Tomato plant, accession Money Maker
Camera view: vertical (180 deg); turntable rotation: 300 degrees
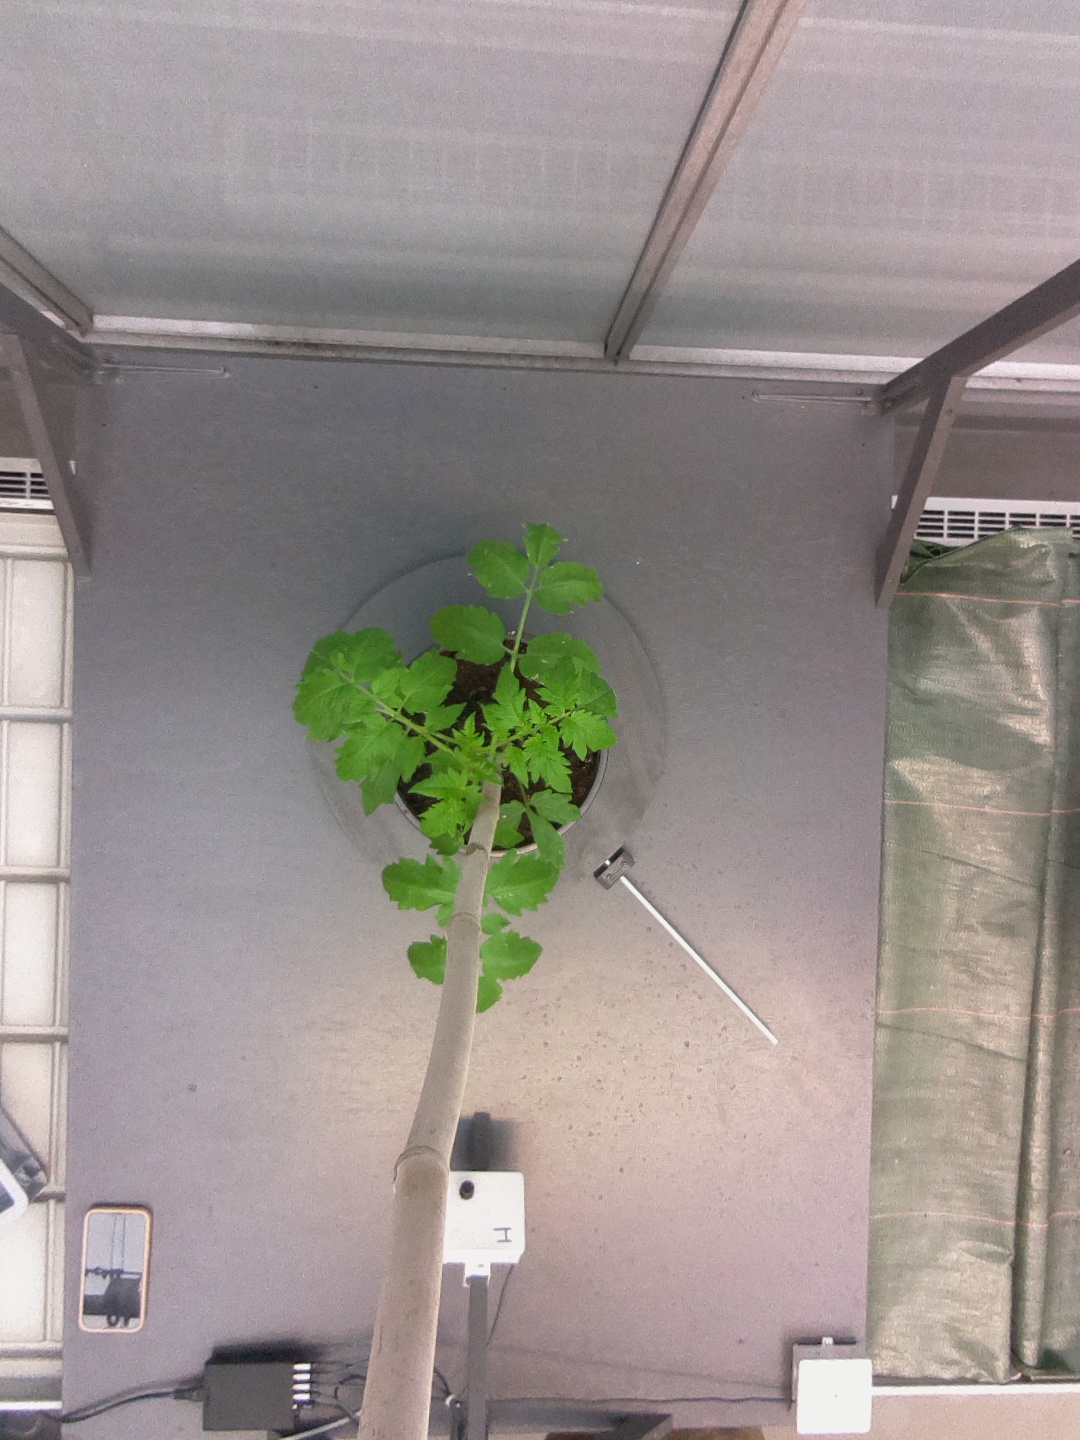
BBCH growth stage 13: 6 of true leaves visible